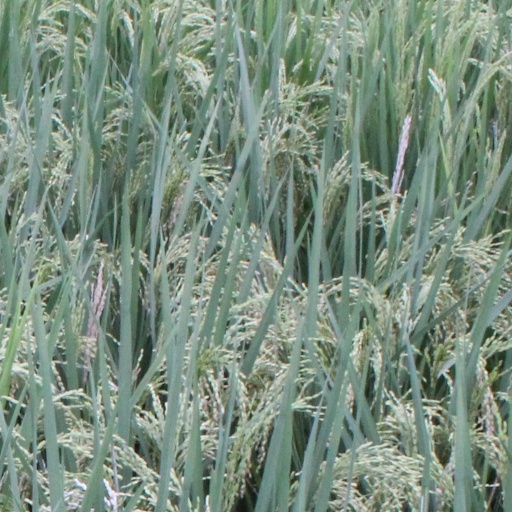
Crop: rice